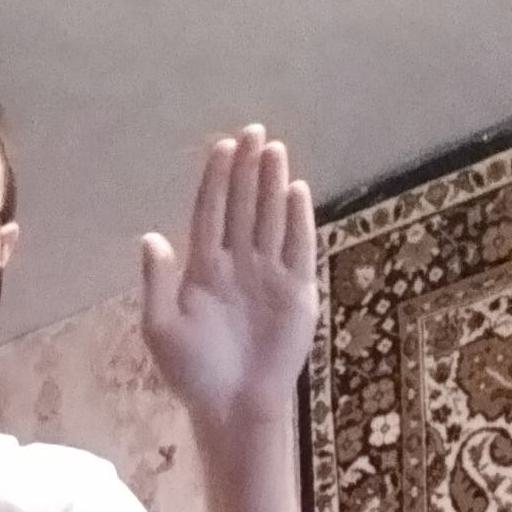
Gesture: stop